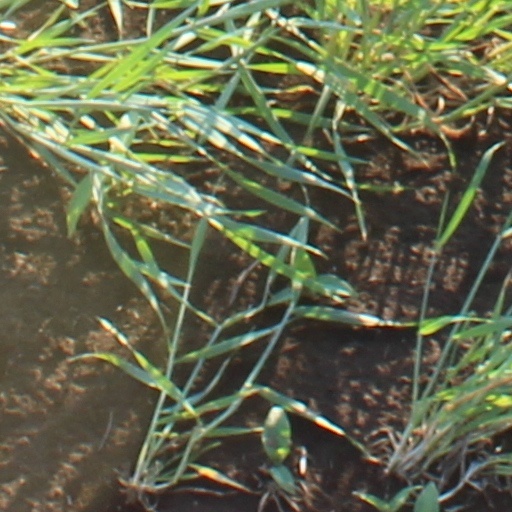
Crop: wheat